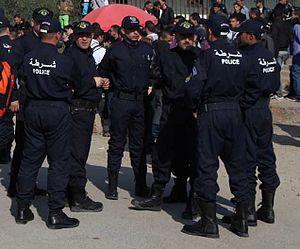
Police Algérienne
En Algérie, la police nationale est dirigée par la Direction générale de la Sûreté nationale, elle est sous la tutelle du ministère de l'Intérieur.